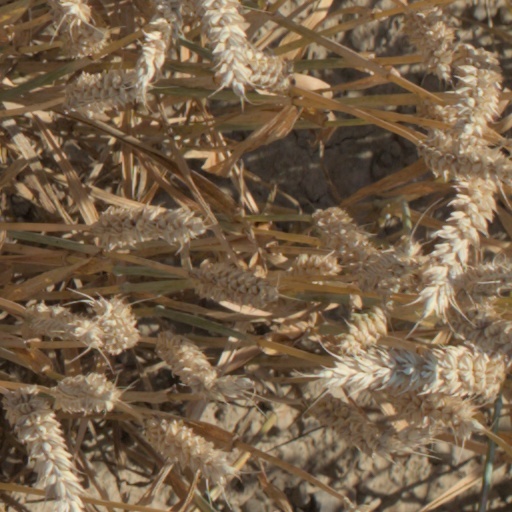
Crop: wheat